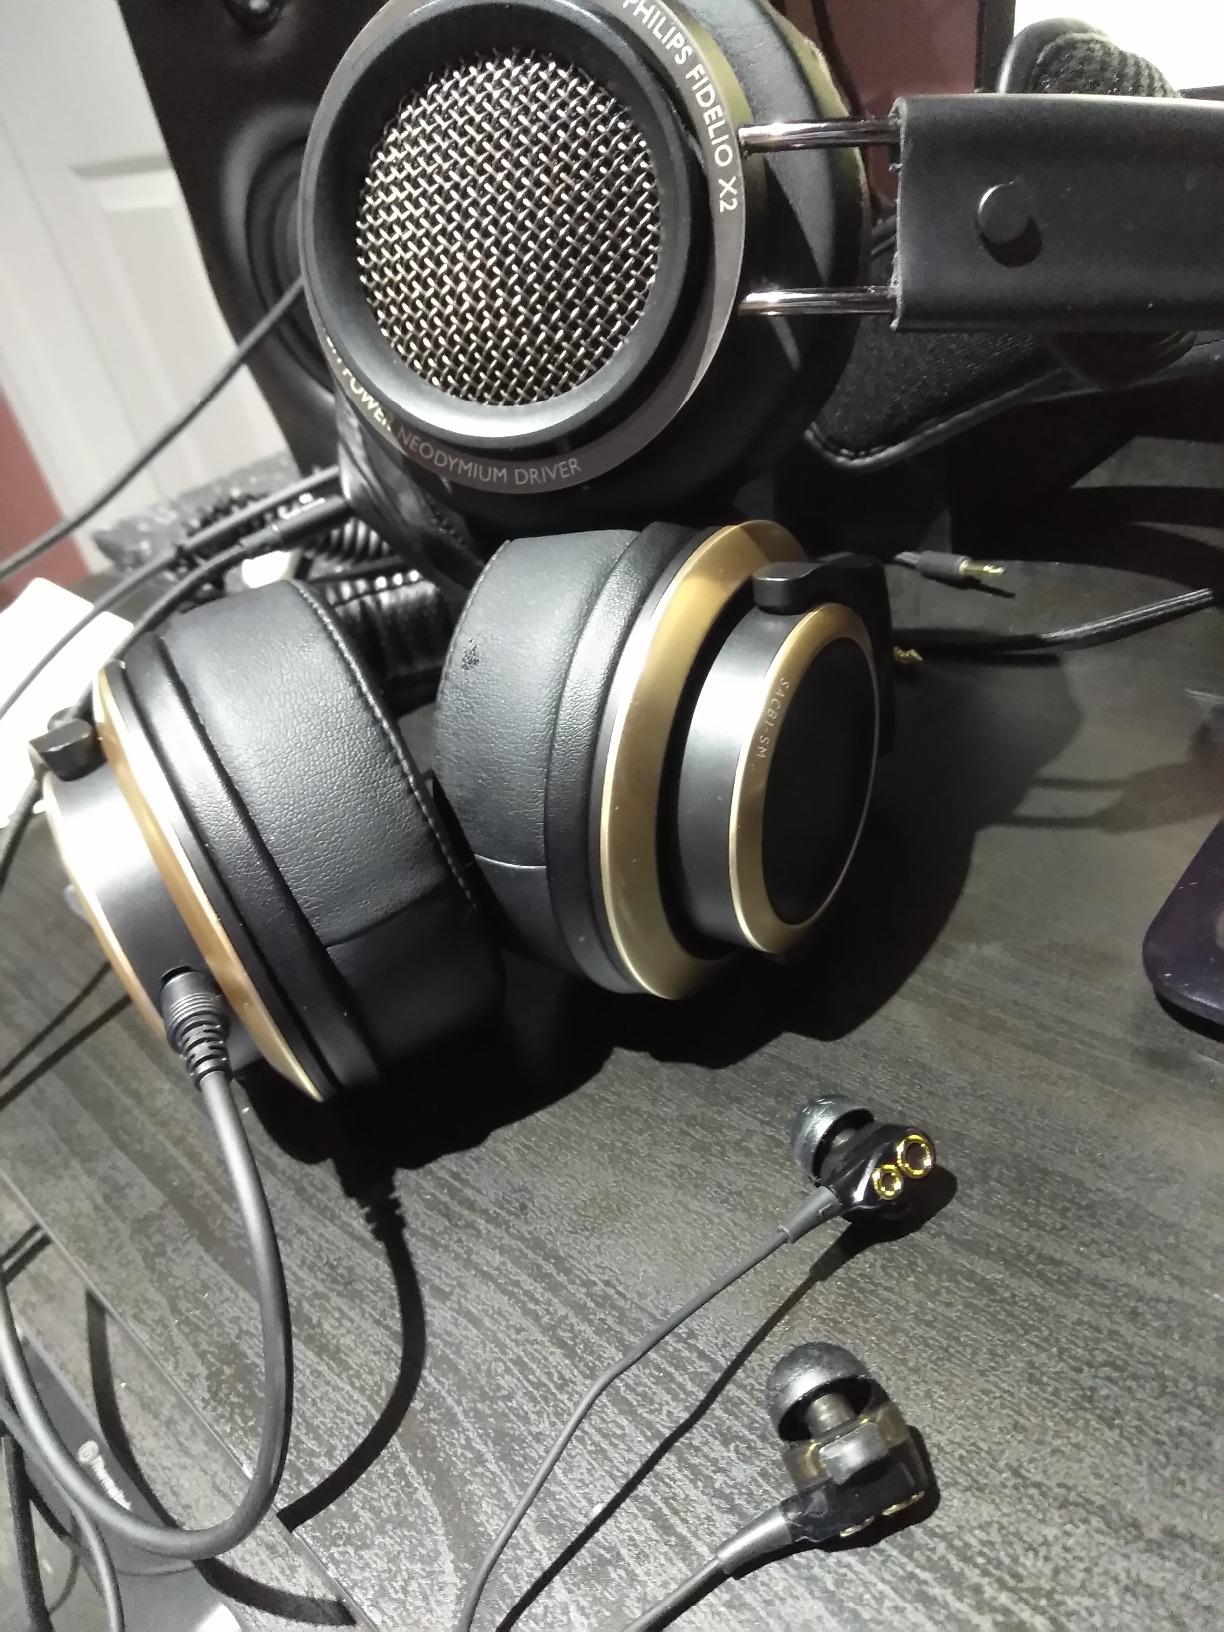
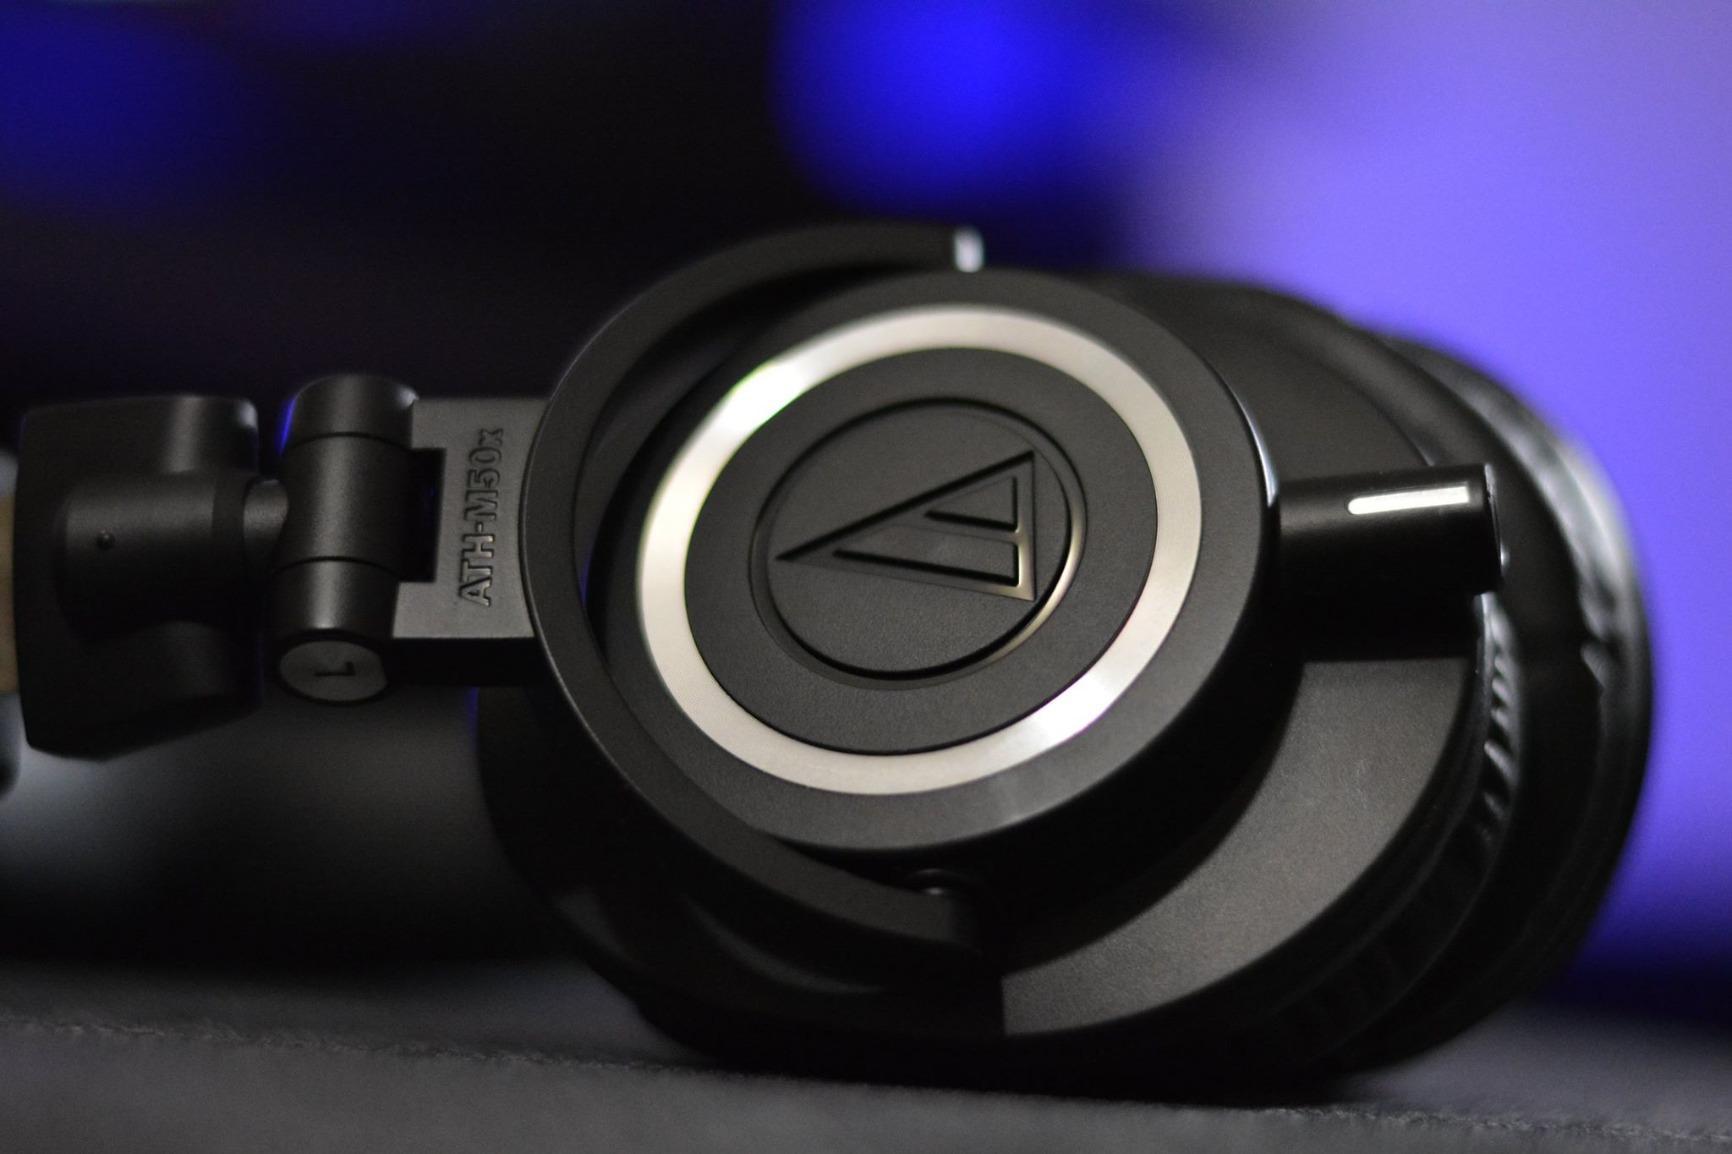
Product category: headphones
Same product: no